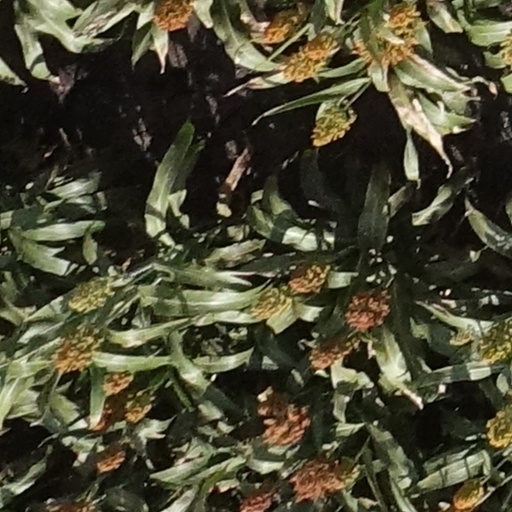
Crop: sorghum